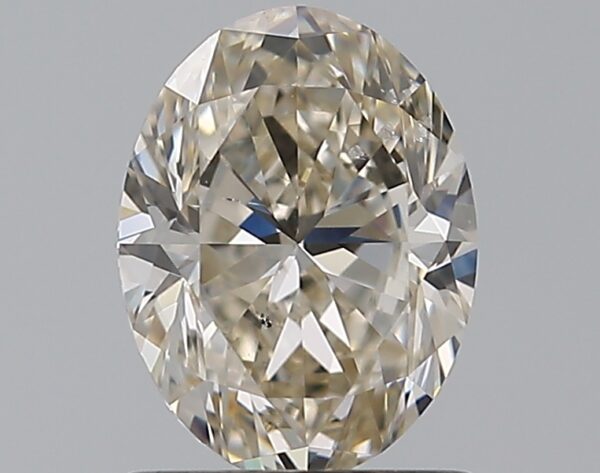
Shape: oval
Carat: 1
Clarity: SI2
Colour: L
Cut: GD
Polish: EX
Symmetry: VG
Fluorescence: N
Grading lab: GIA
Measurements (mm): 7.3 x 5.52 x 3.59